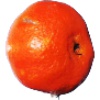
Label: clementine